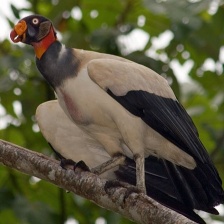
Species: KING VULTURE
Scientific name: SARCORAMPHUS PAPA
ImageNet parent category: vulture